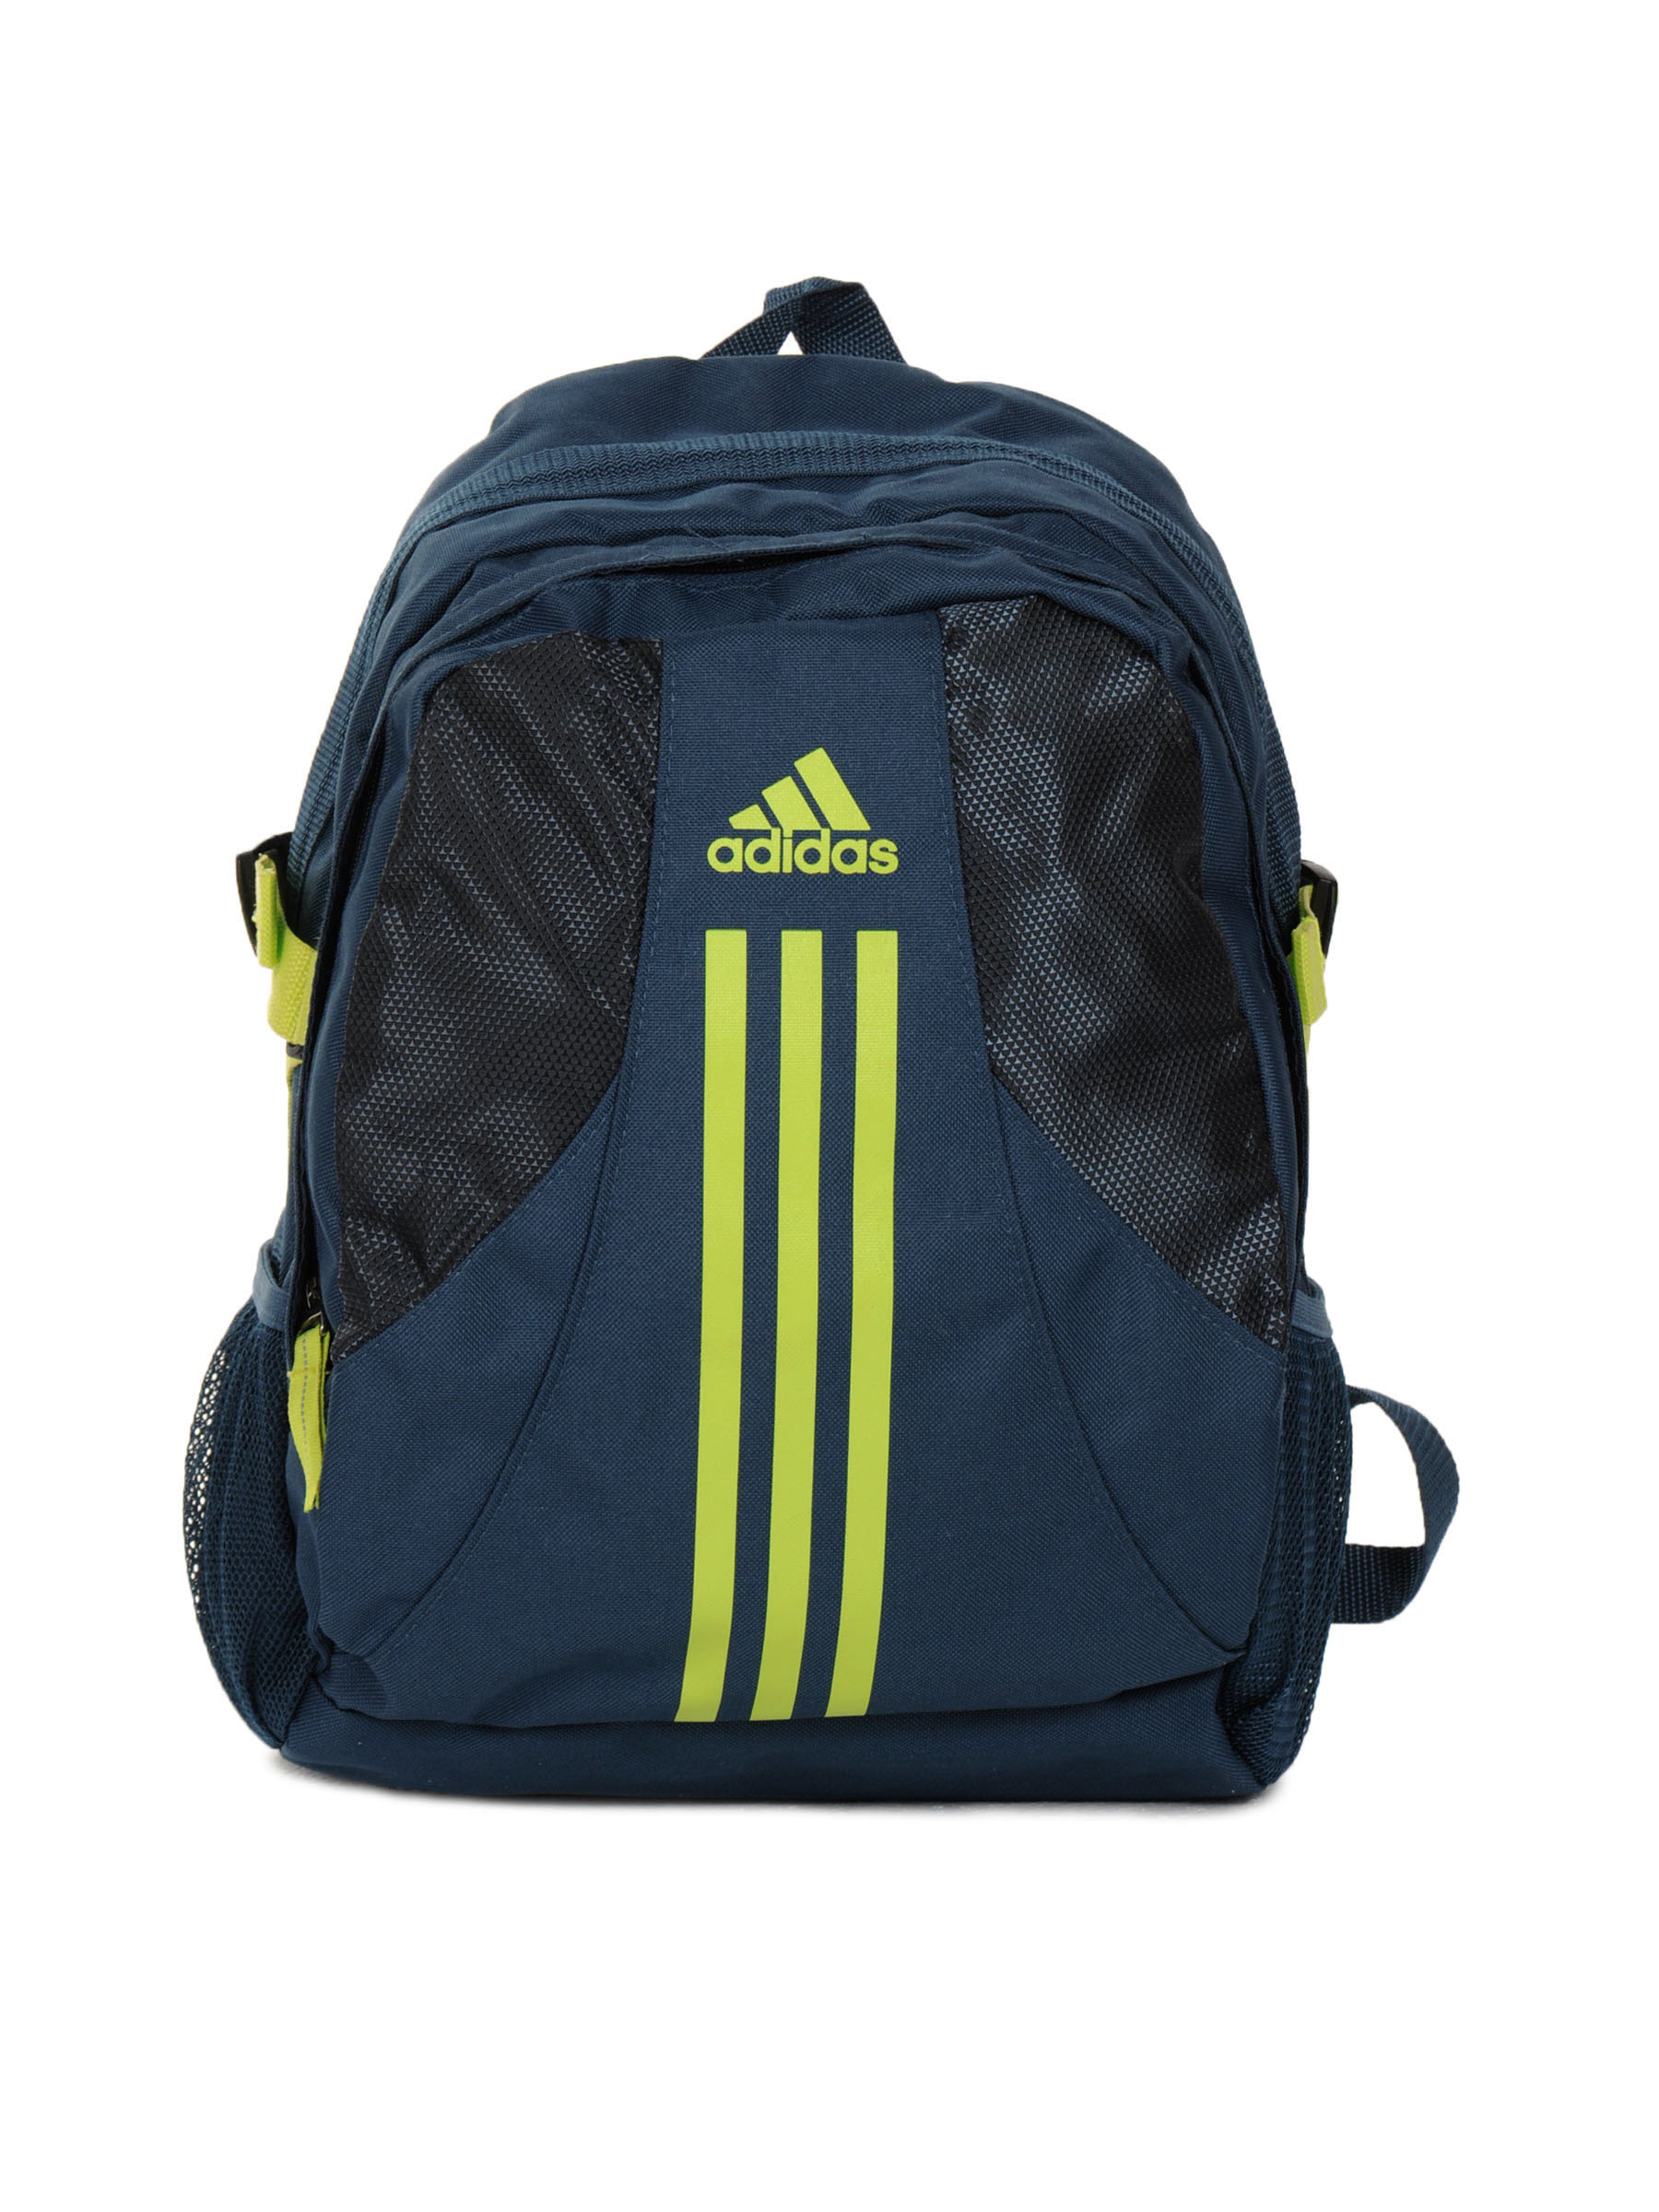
ADIDAS Unisex Power Blue Backpack
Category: Accessories / Bags / Backpacks
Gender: Unisex
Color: Blue
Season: Summer 2011
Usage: Casual